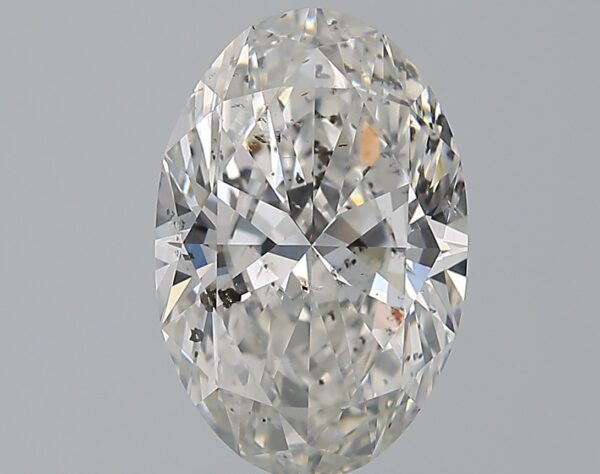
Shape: oval
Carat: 3.01
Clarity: SI2
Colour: G
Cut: EX
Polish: EX
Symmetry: EX
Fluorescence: F
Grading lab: GIA
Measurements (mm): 11.88 x 7.85 x 4.73